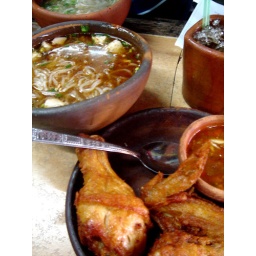
Claustrophobic eatery but gastronomical pleasure. Starchy noodles, fried chicken and coke in a cute cup.